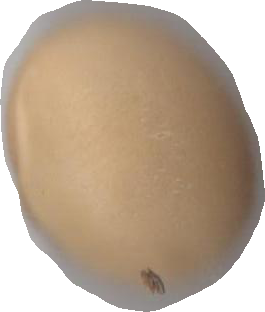
Variety: Dega